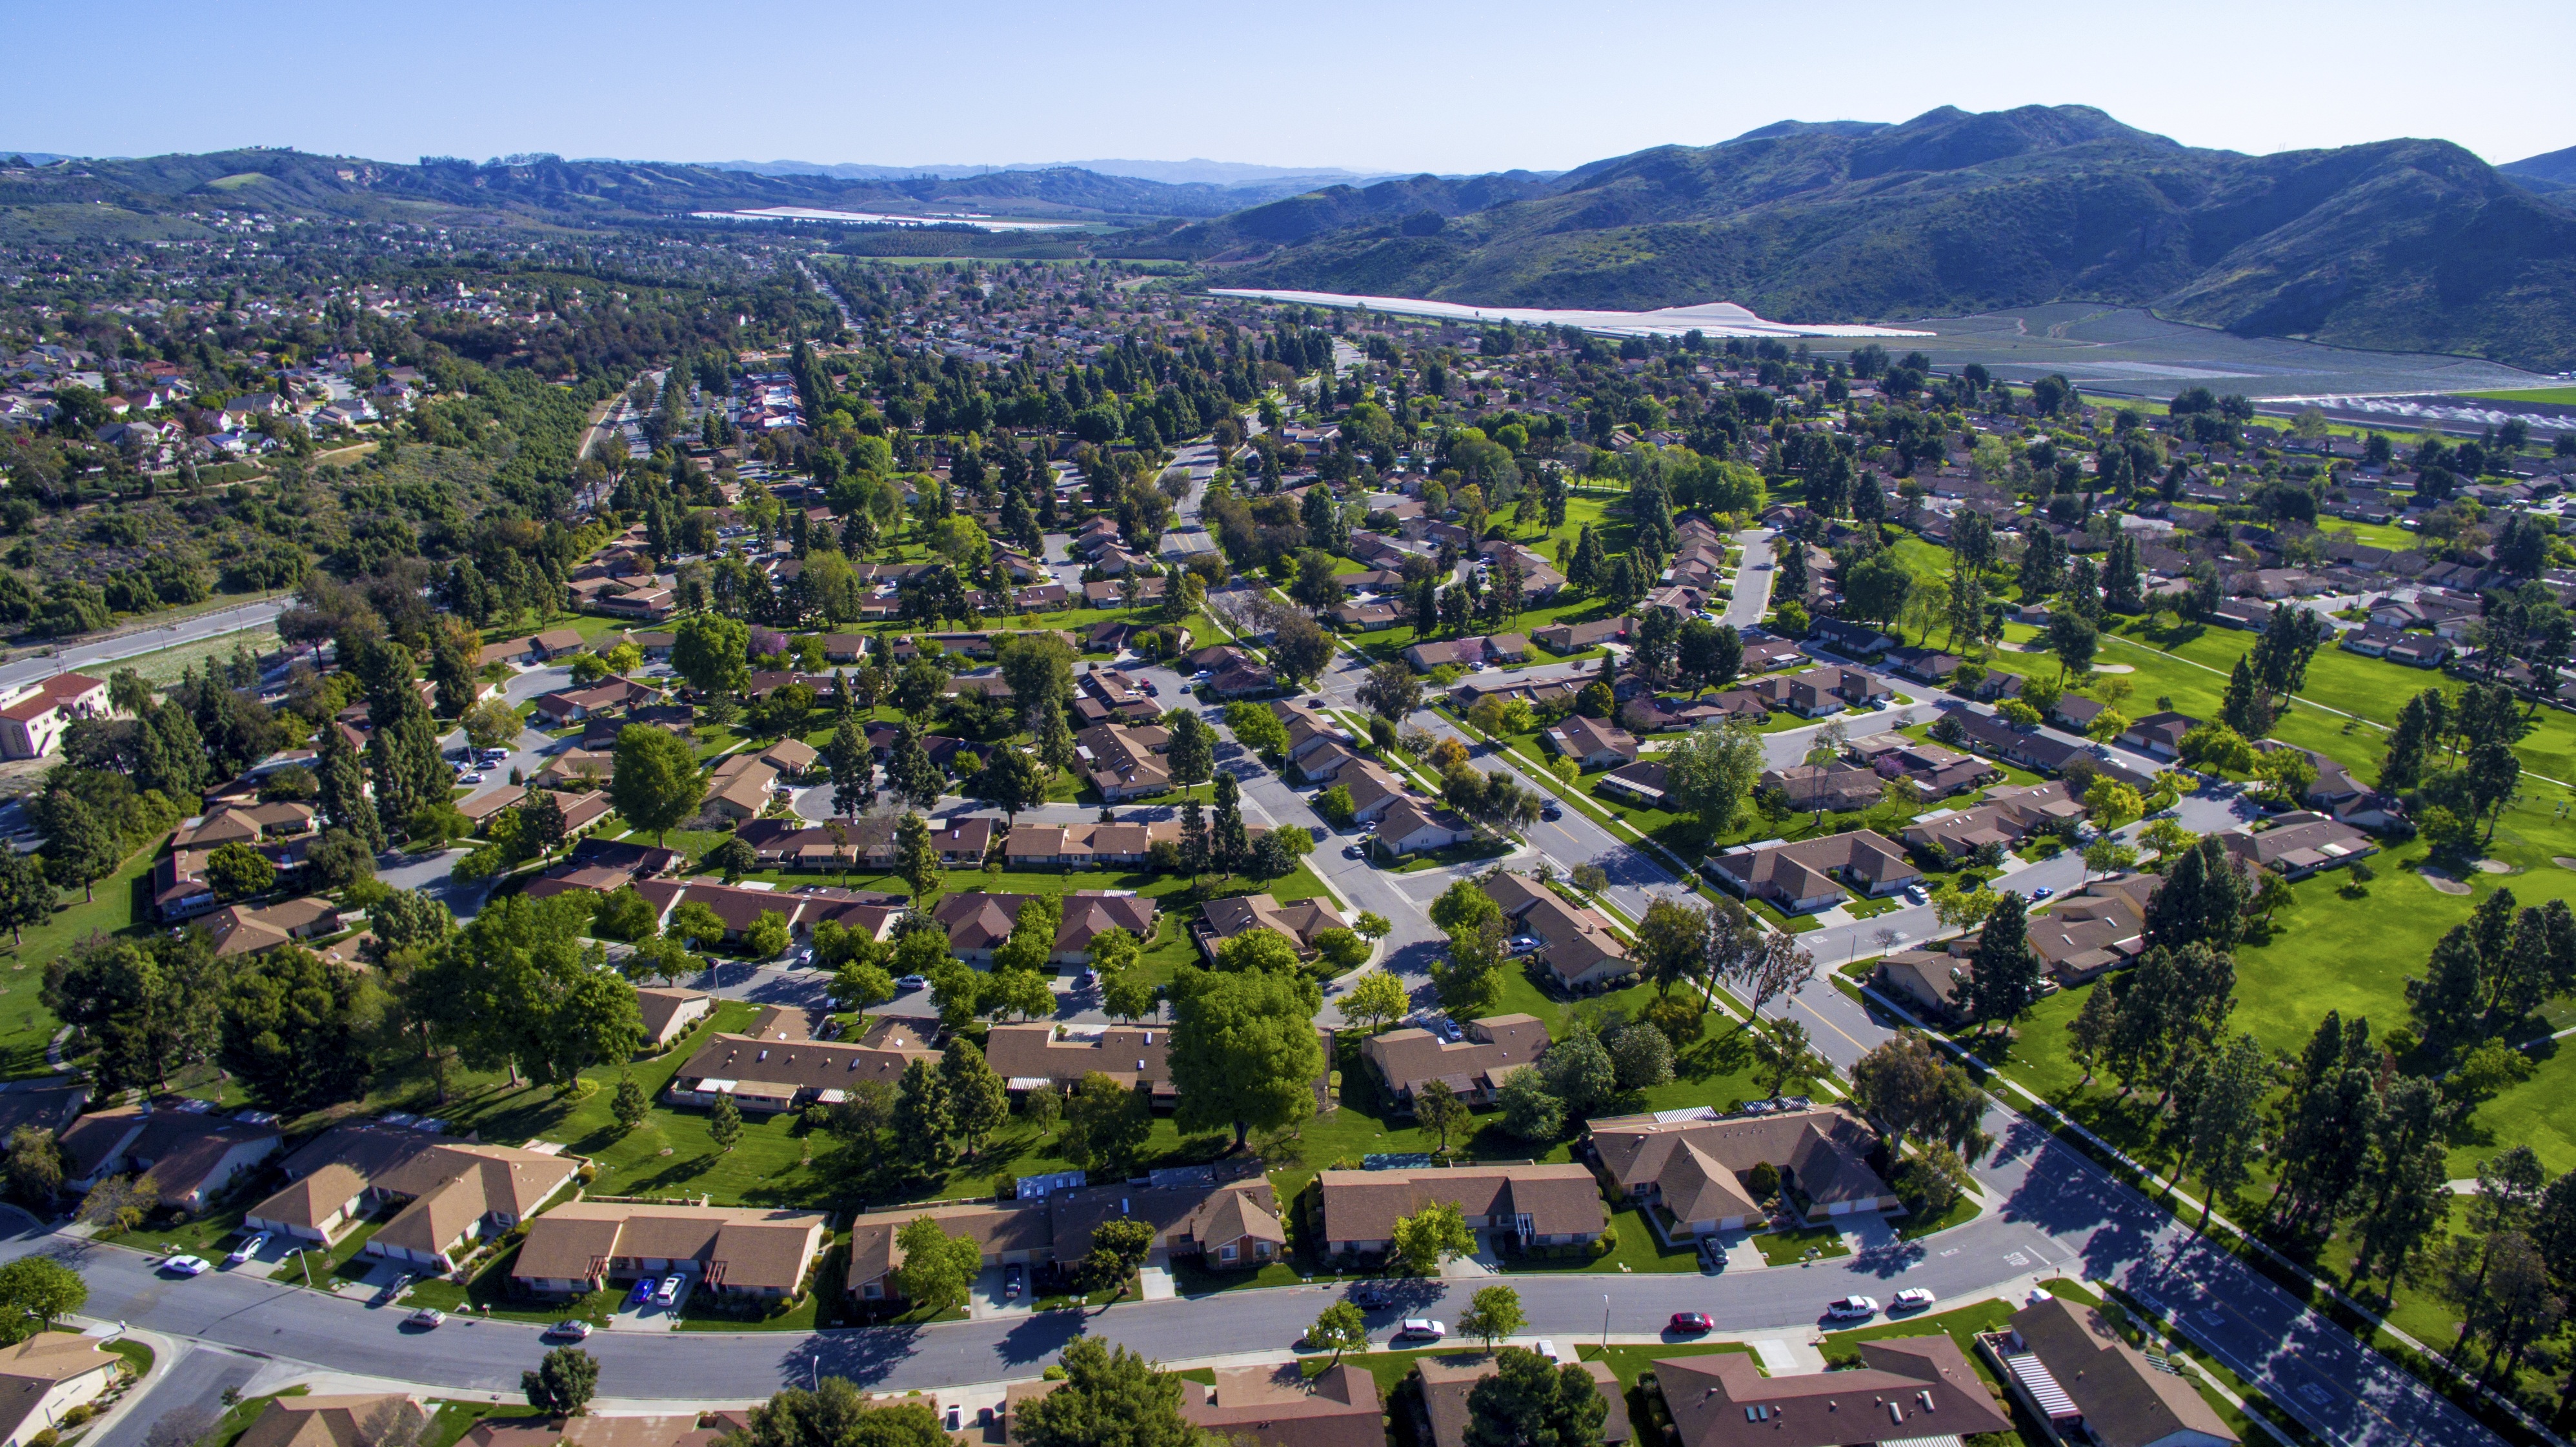
landscape, lawn, photography, house, town, city, home, valley, land, mountain range, cityscape, panorama, village, suburb, green, suburban, scenery, property, residential, colorful, tourism, aerial, drone, estate, neighbourhood, house exterior, bird's eye view, aerial photography, exterior home, residential area, human settlement